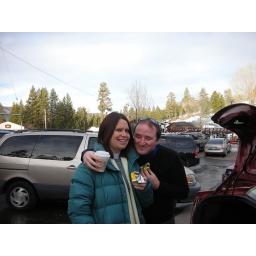
We were in the mountains and NCIS my favoritest show came to venice beach and we got shots!